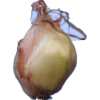
Label: onion